Kohler SDMO

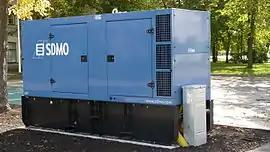
SDMO diesel-generator

Kohler SDMO is an industrial generator manufacturer which is a subsidiary of Kohler Company. It is based in Brest, specializing in the manufacturing of generating sets. SDMO is the leading manufacturer of generating sets in the European market (disputed, missing source) and is the 3rd largest worldwide (missing source), being present in over 180 countries through its dealers network.